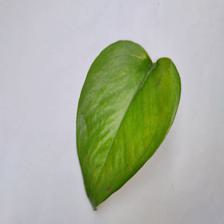
Label: Healthy